Paul Rosenthal (Colorado politician)

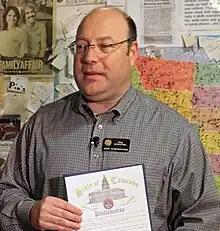
Paul Rosenthal in 2017

Paul Rosenthal is an American community activist, teacher and politician who served in the Colorado House of Representatives from 2013 to 2019. He represented House District 9.